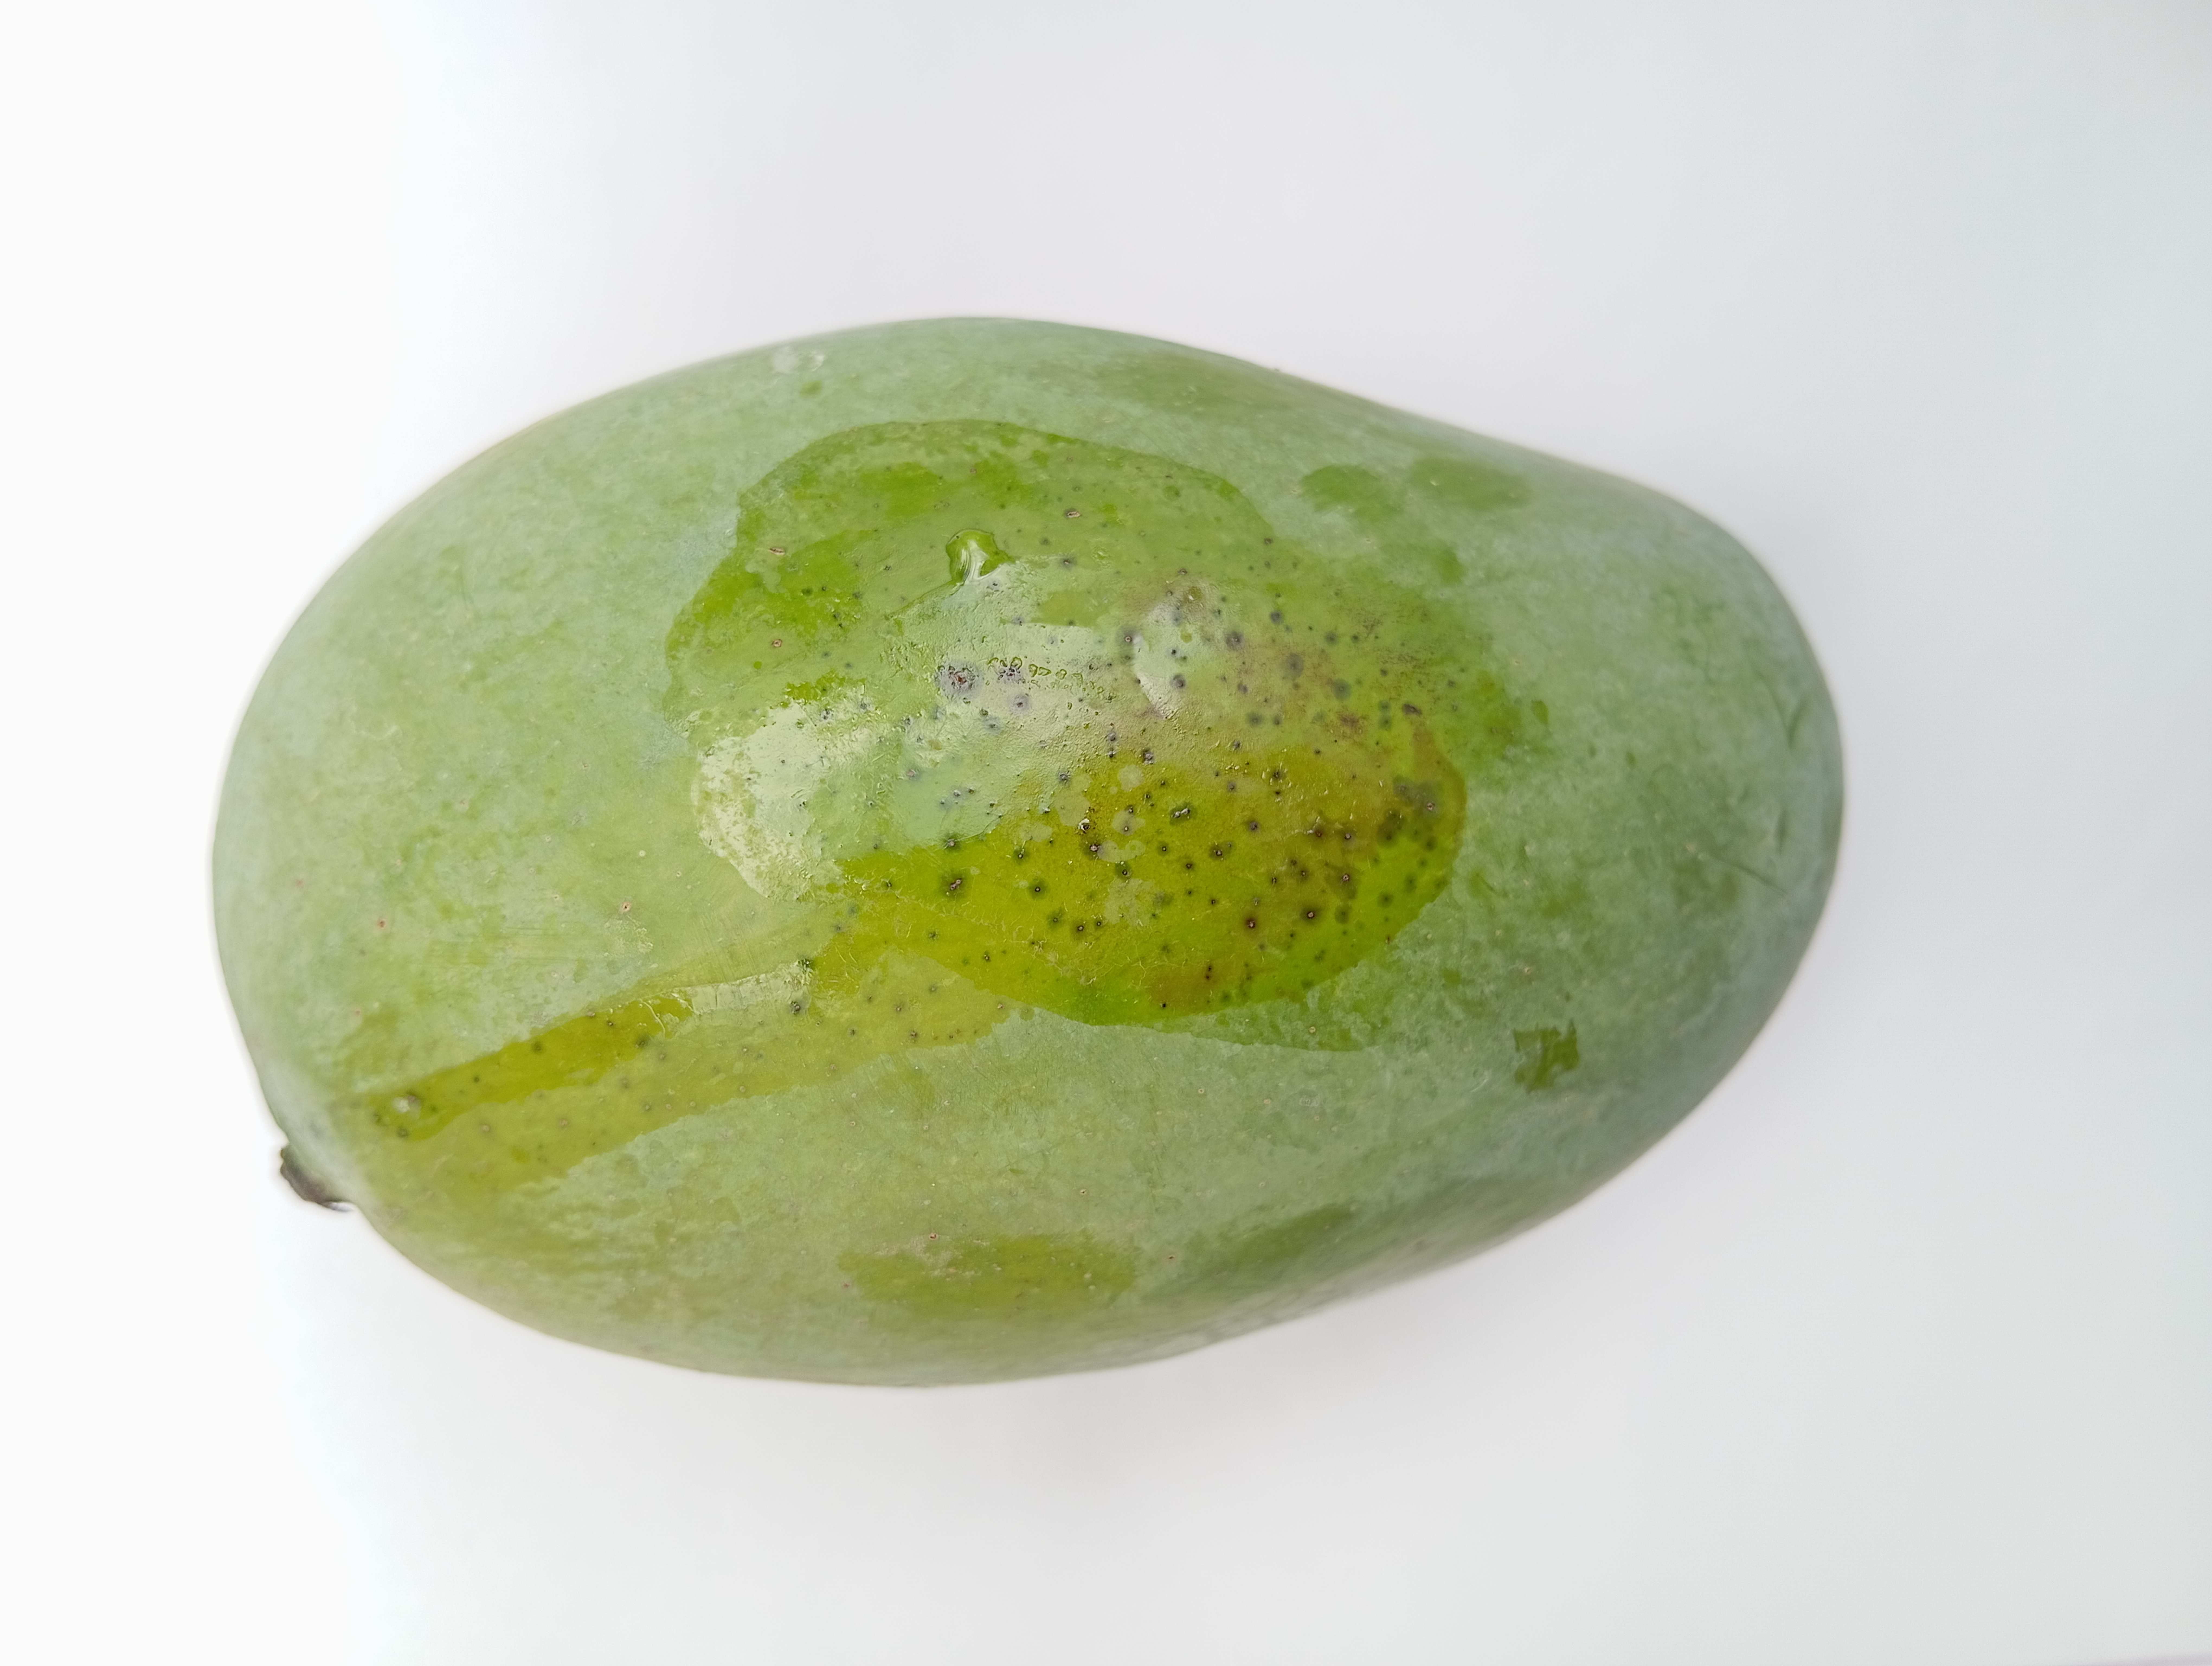
Mango variety: Amrapali